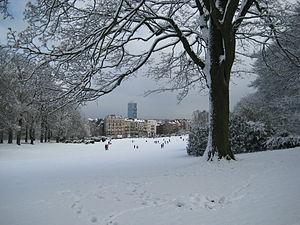
Parc de Forest à Bruxelles
Le parc de Forest est un parc bruxellois d'environ 13 hectares, situé dans la commune de Forest à la frontière de Saint-Gilles. Il est délimité par l'avenue des Villas, l'avenue du Mont Kemmel, l'avenue de la Reine Marie-Henriette et l'avenue Besme.
Cet article recense le patrimoine immobilier protégé à Forest. Le patrimoine immobilier protégé fait partie du patrimoine culturel en Belgique.